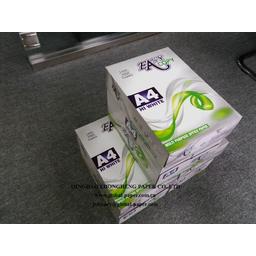
Label: paper